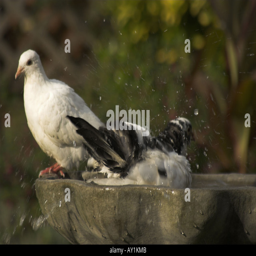
doves , one perched and bathing in a bird bath